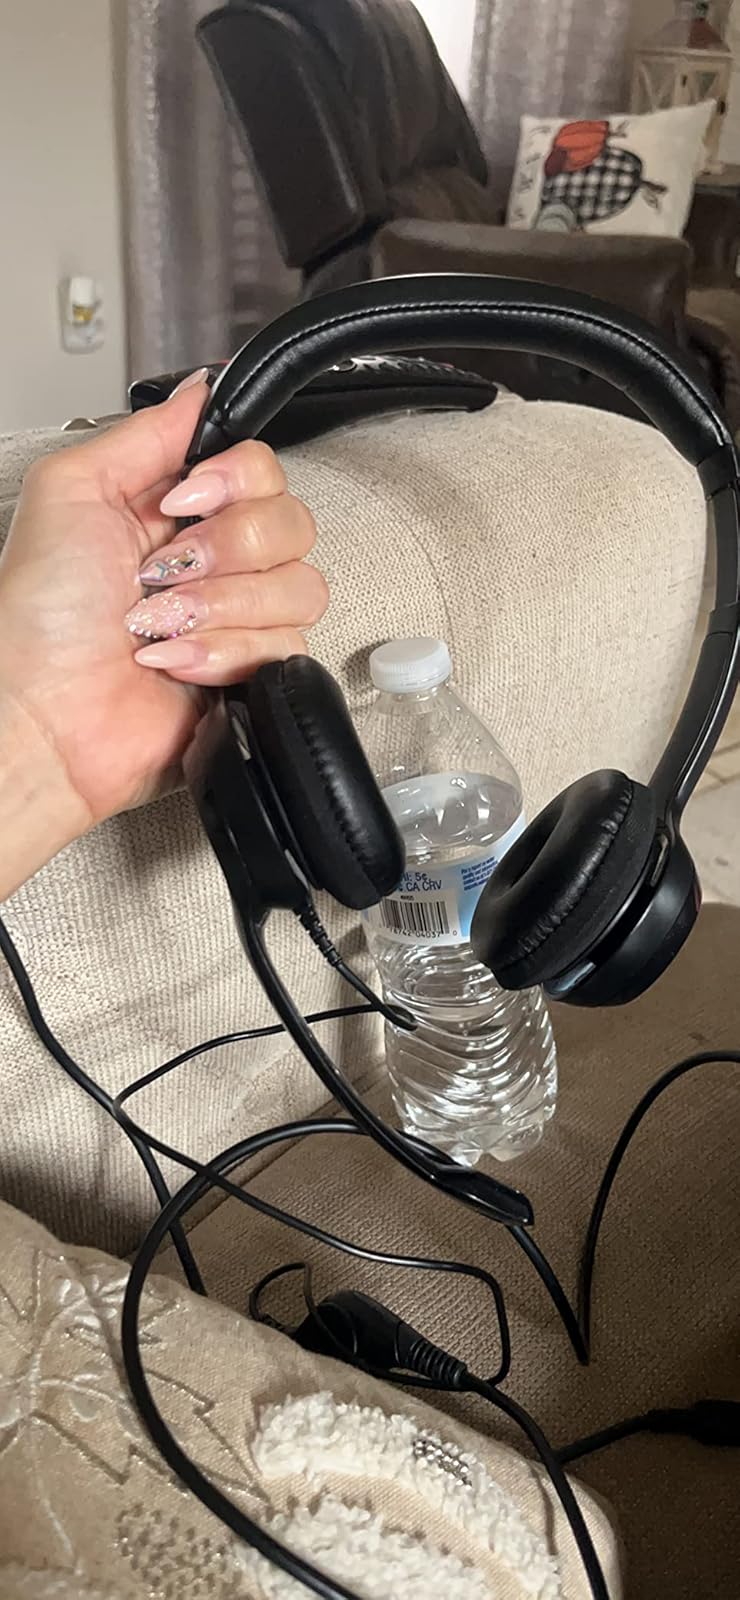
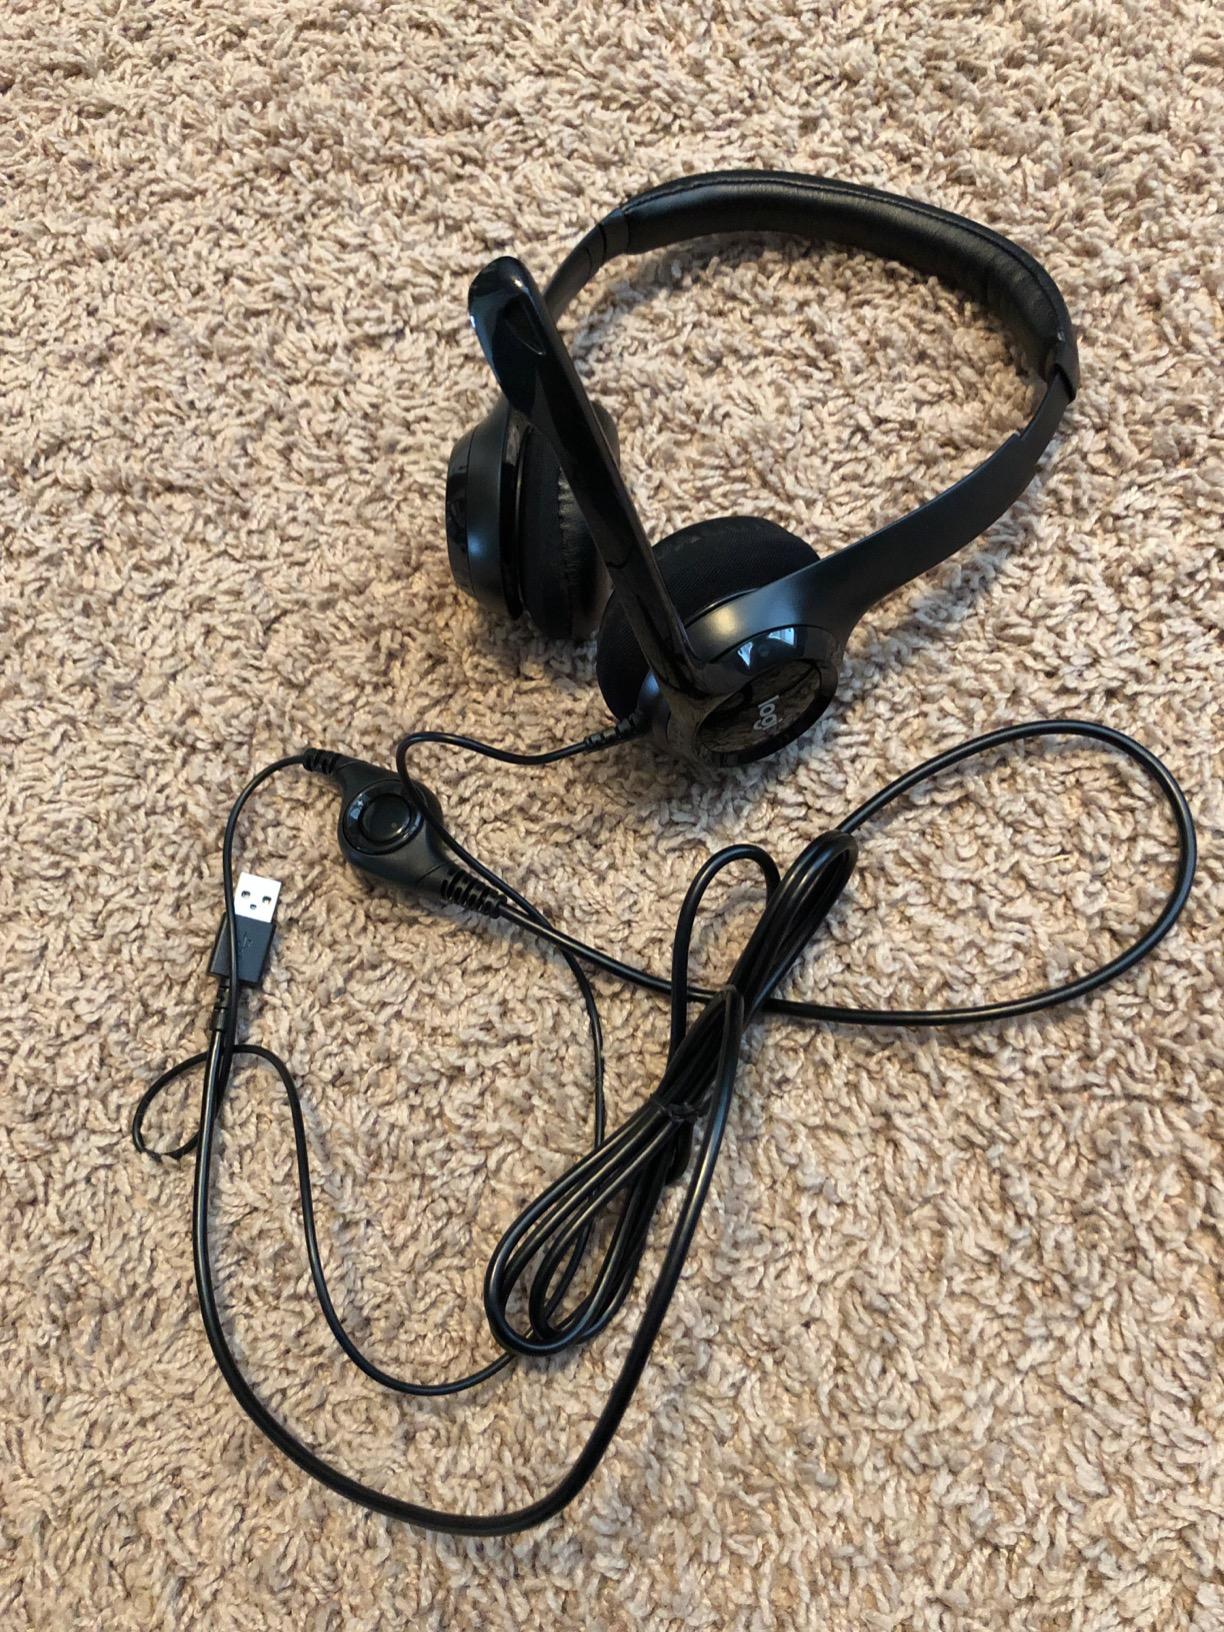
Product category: headphones
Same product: yes